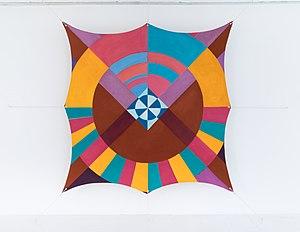
Joe Overstreet est un peintre américain né le 20 juin 1933 à Conehatta dans le Mississippi et mort le 4 juin 2019 à Manhattan.